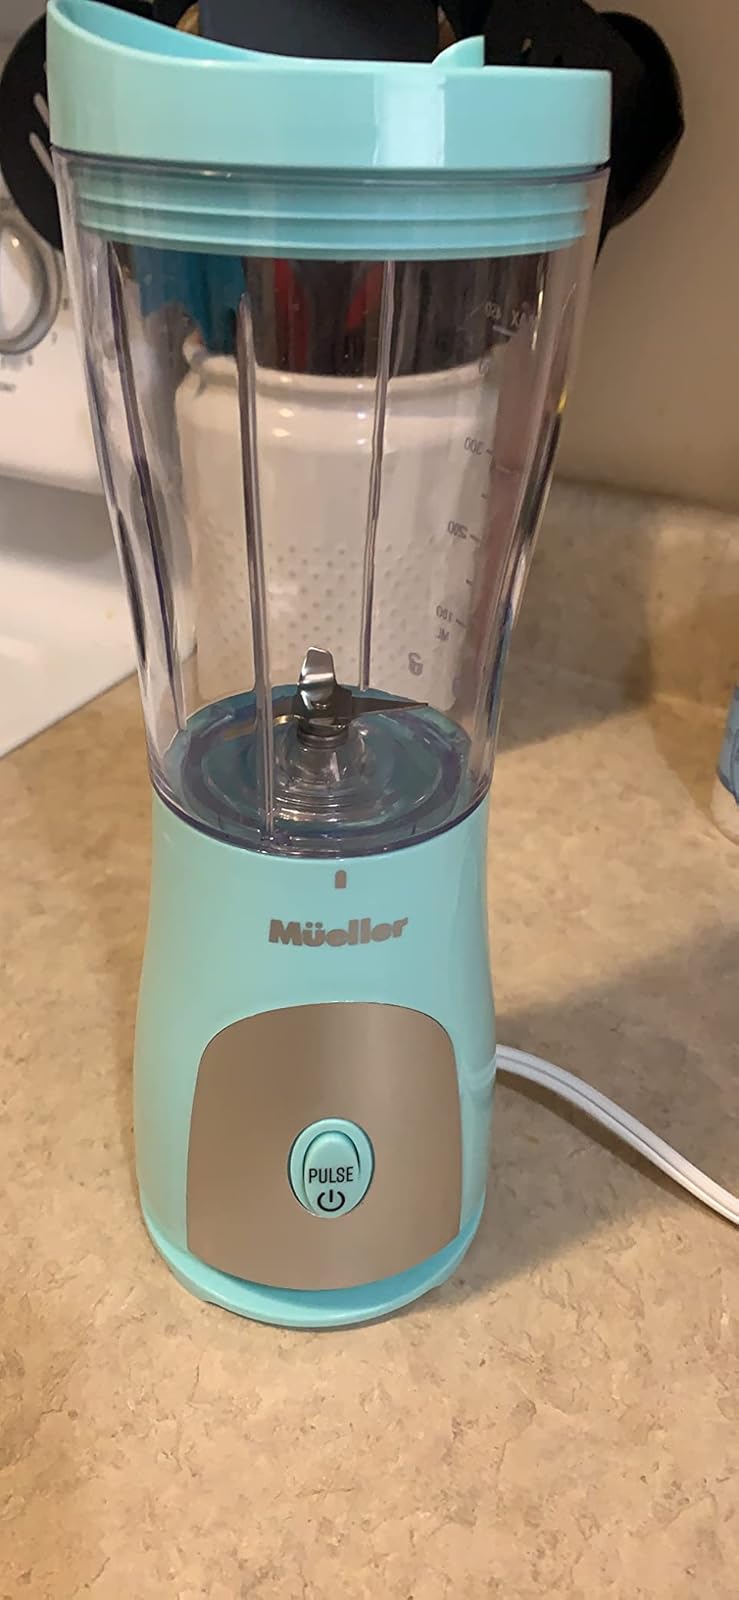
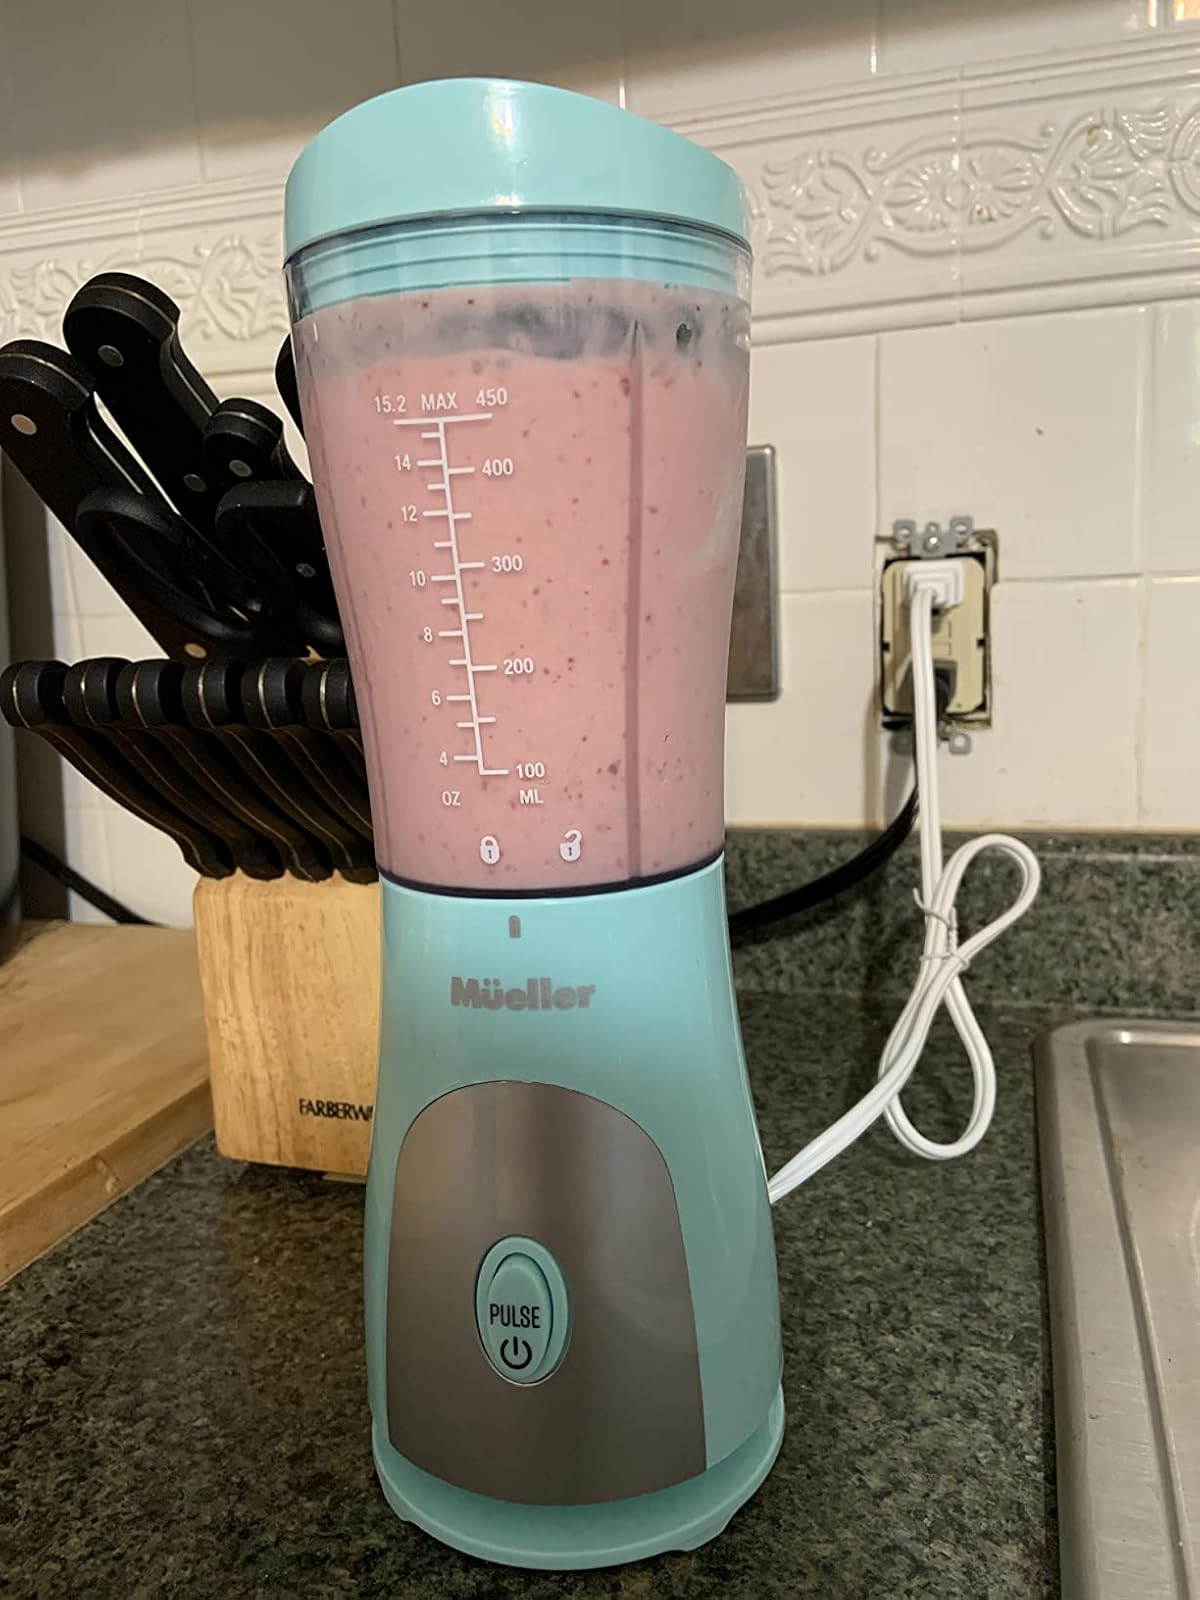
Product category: items_blender
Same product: yes